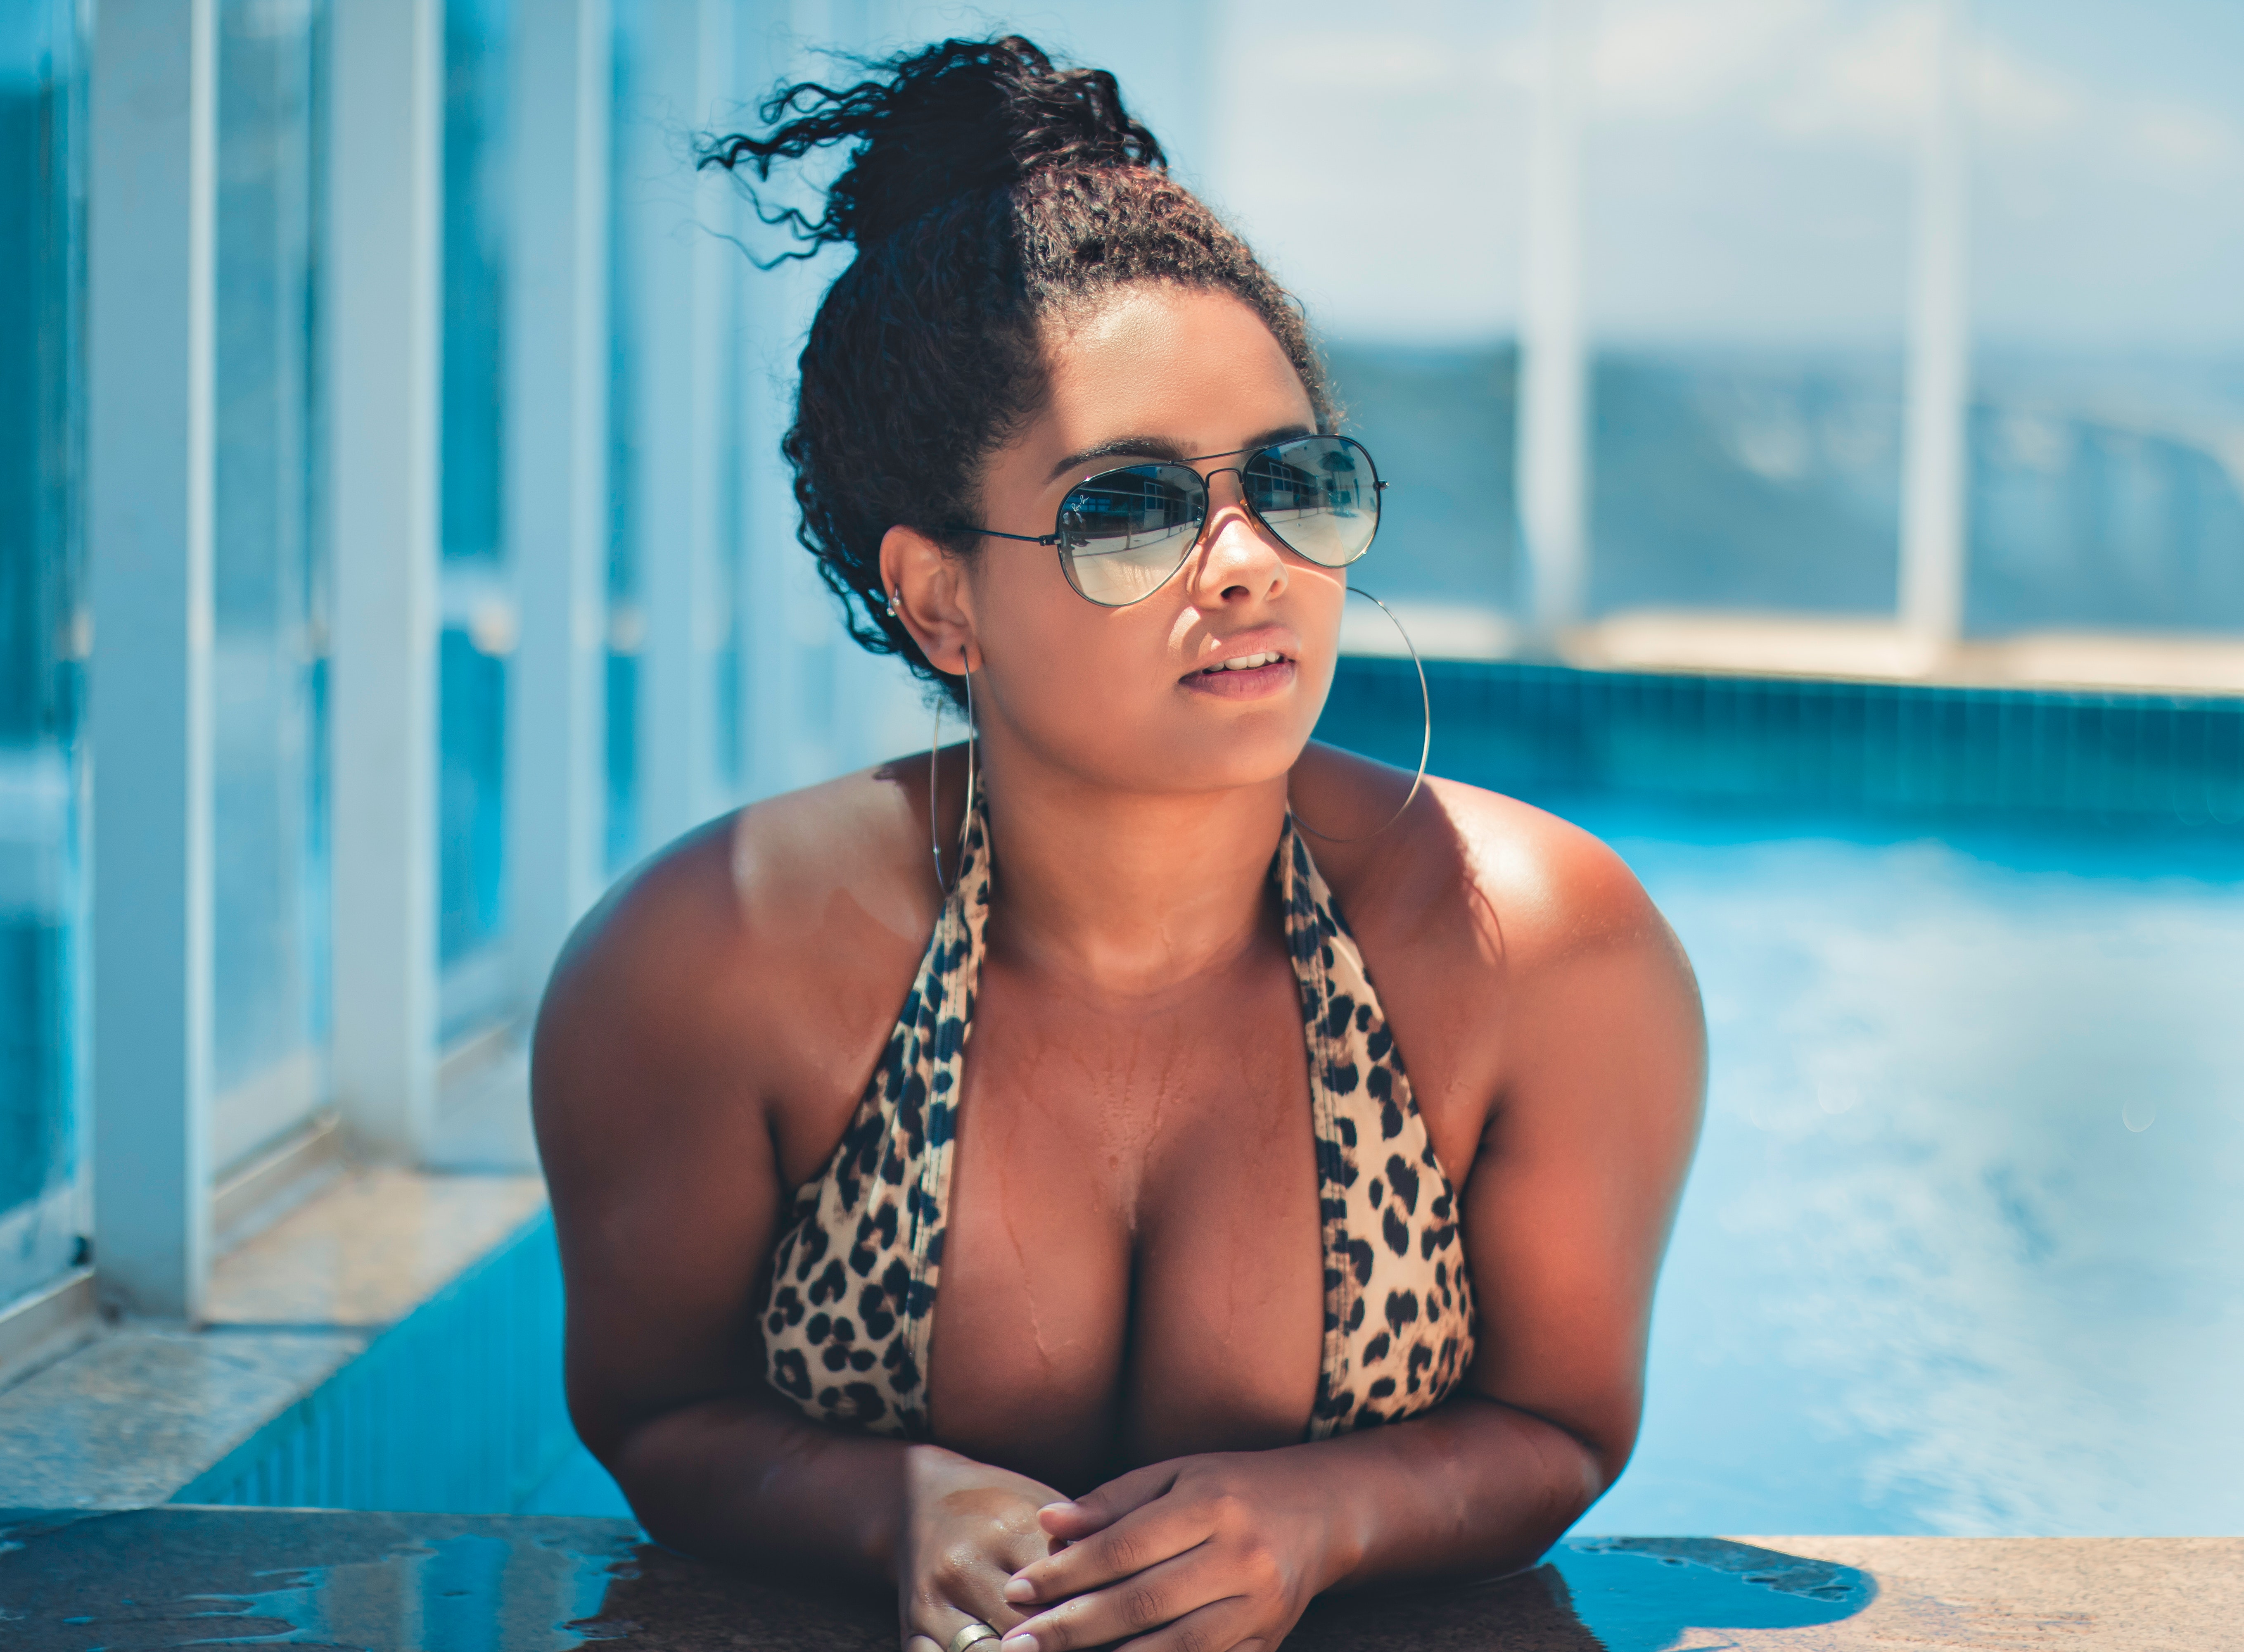
eyewear, sunglasses, beauty, lady, black hair, glasses, swimwear, summer, vacation, swimming pool, leisure, sun tanning, cool, photography, photo shoot, model, recreation, chest, sitting